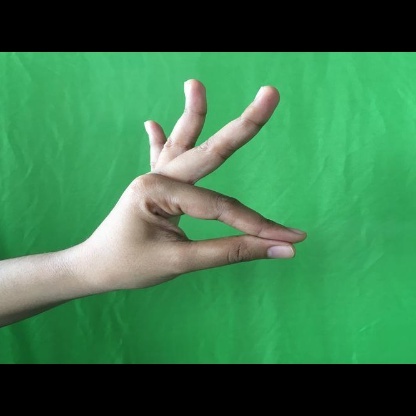
Mudra: Hamsasyam